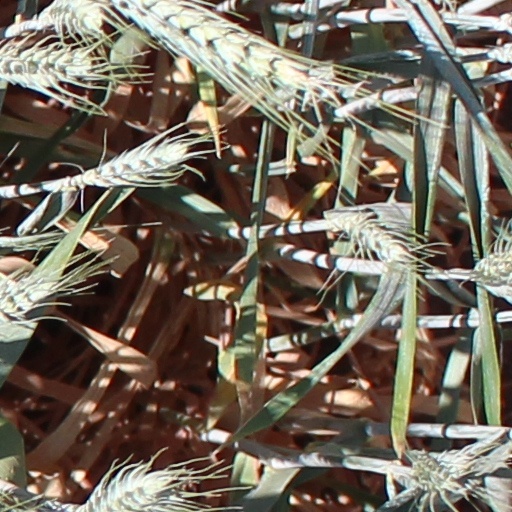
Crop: wheat